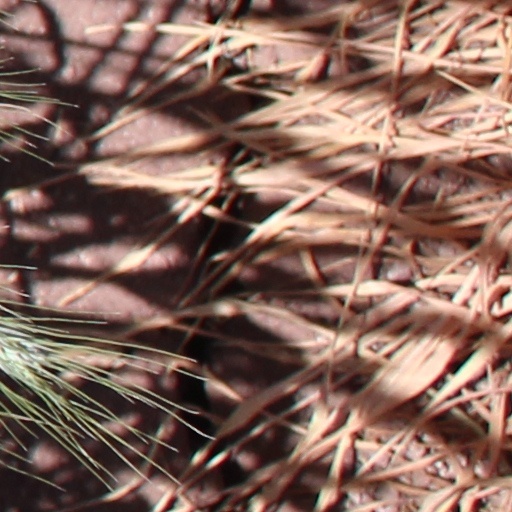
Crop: wheat